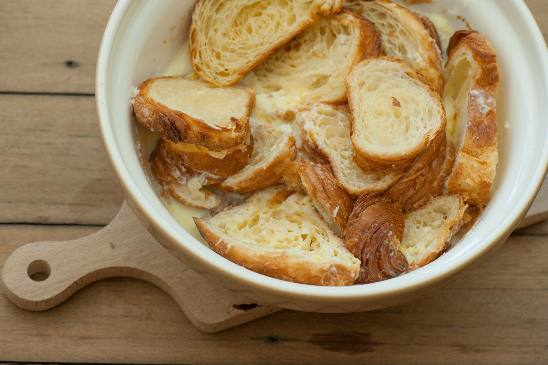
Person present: No